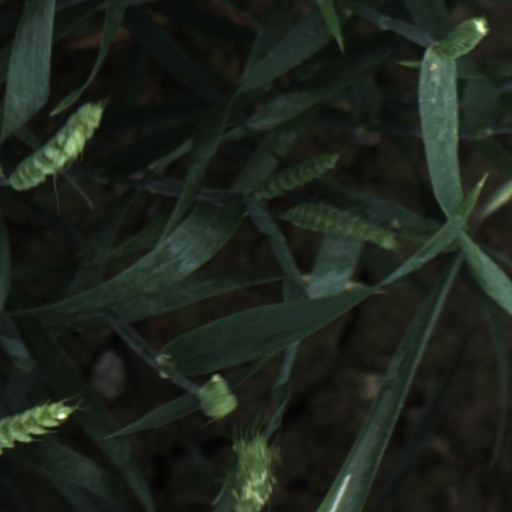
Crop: wheat